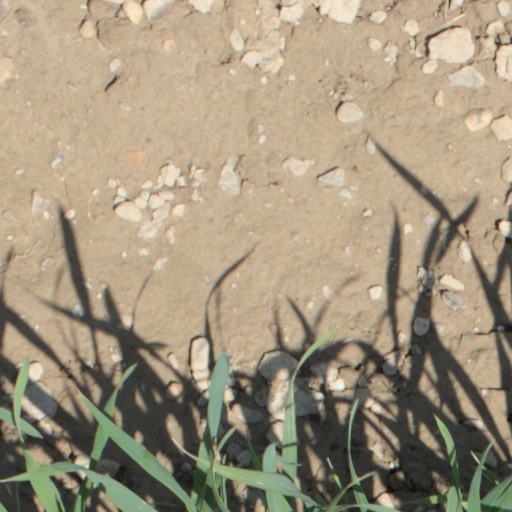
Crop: wheat